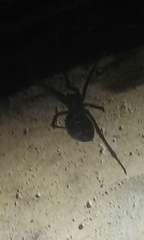
Species: Lactrodectus_hesperus